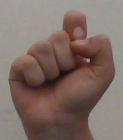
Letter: fa